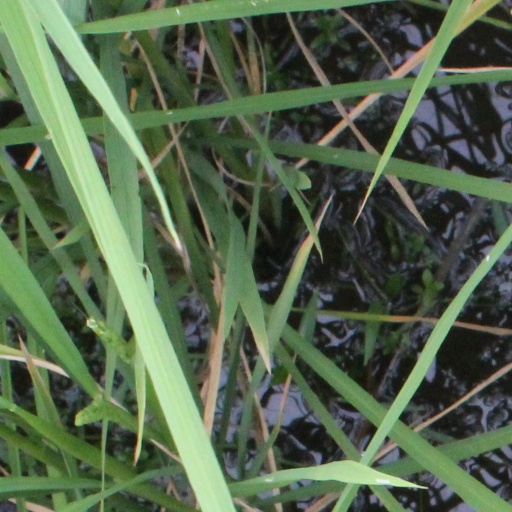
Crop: rice